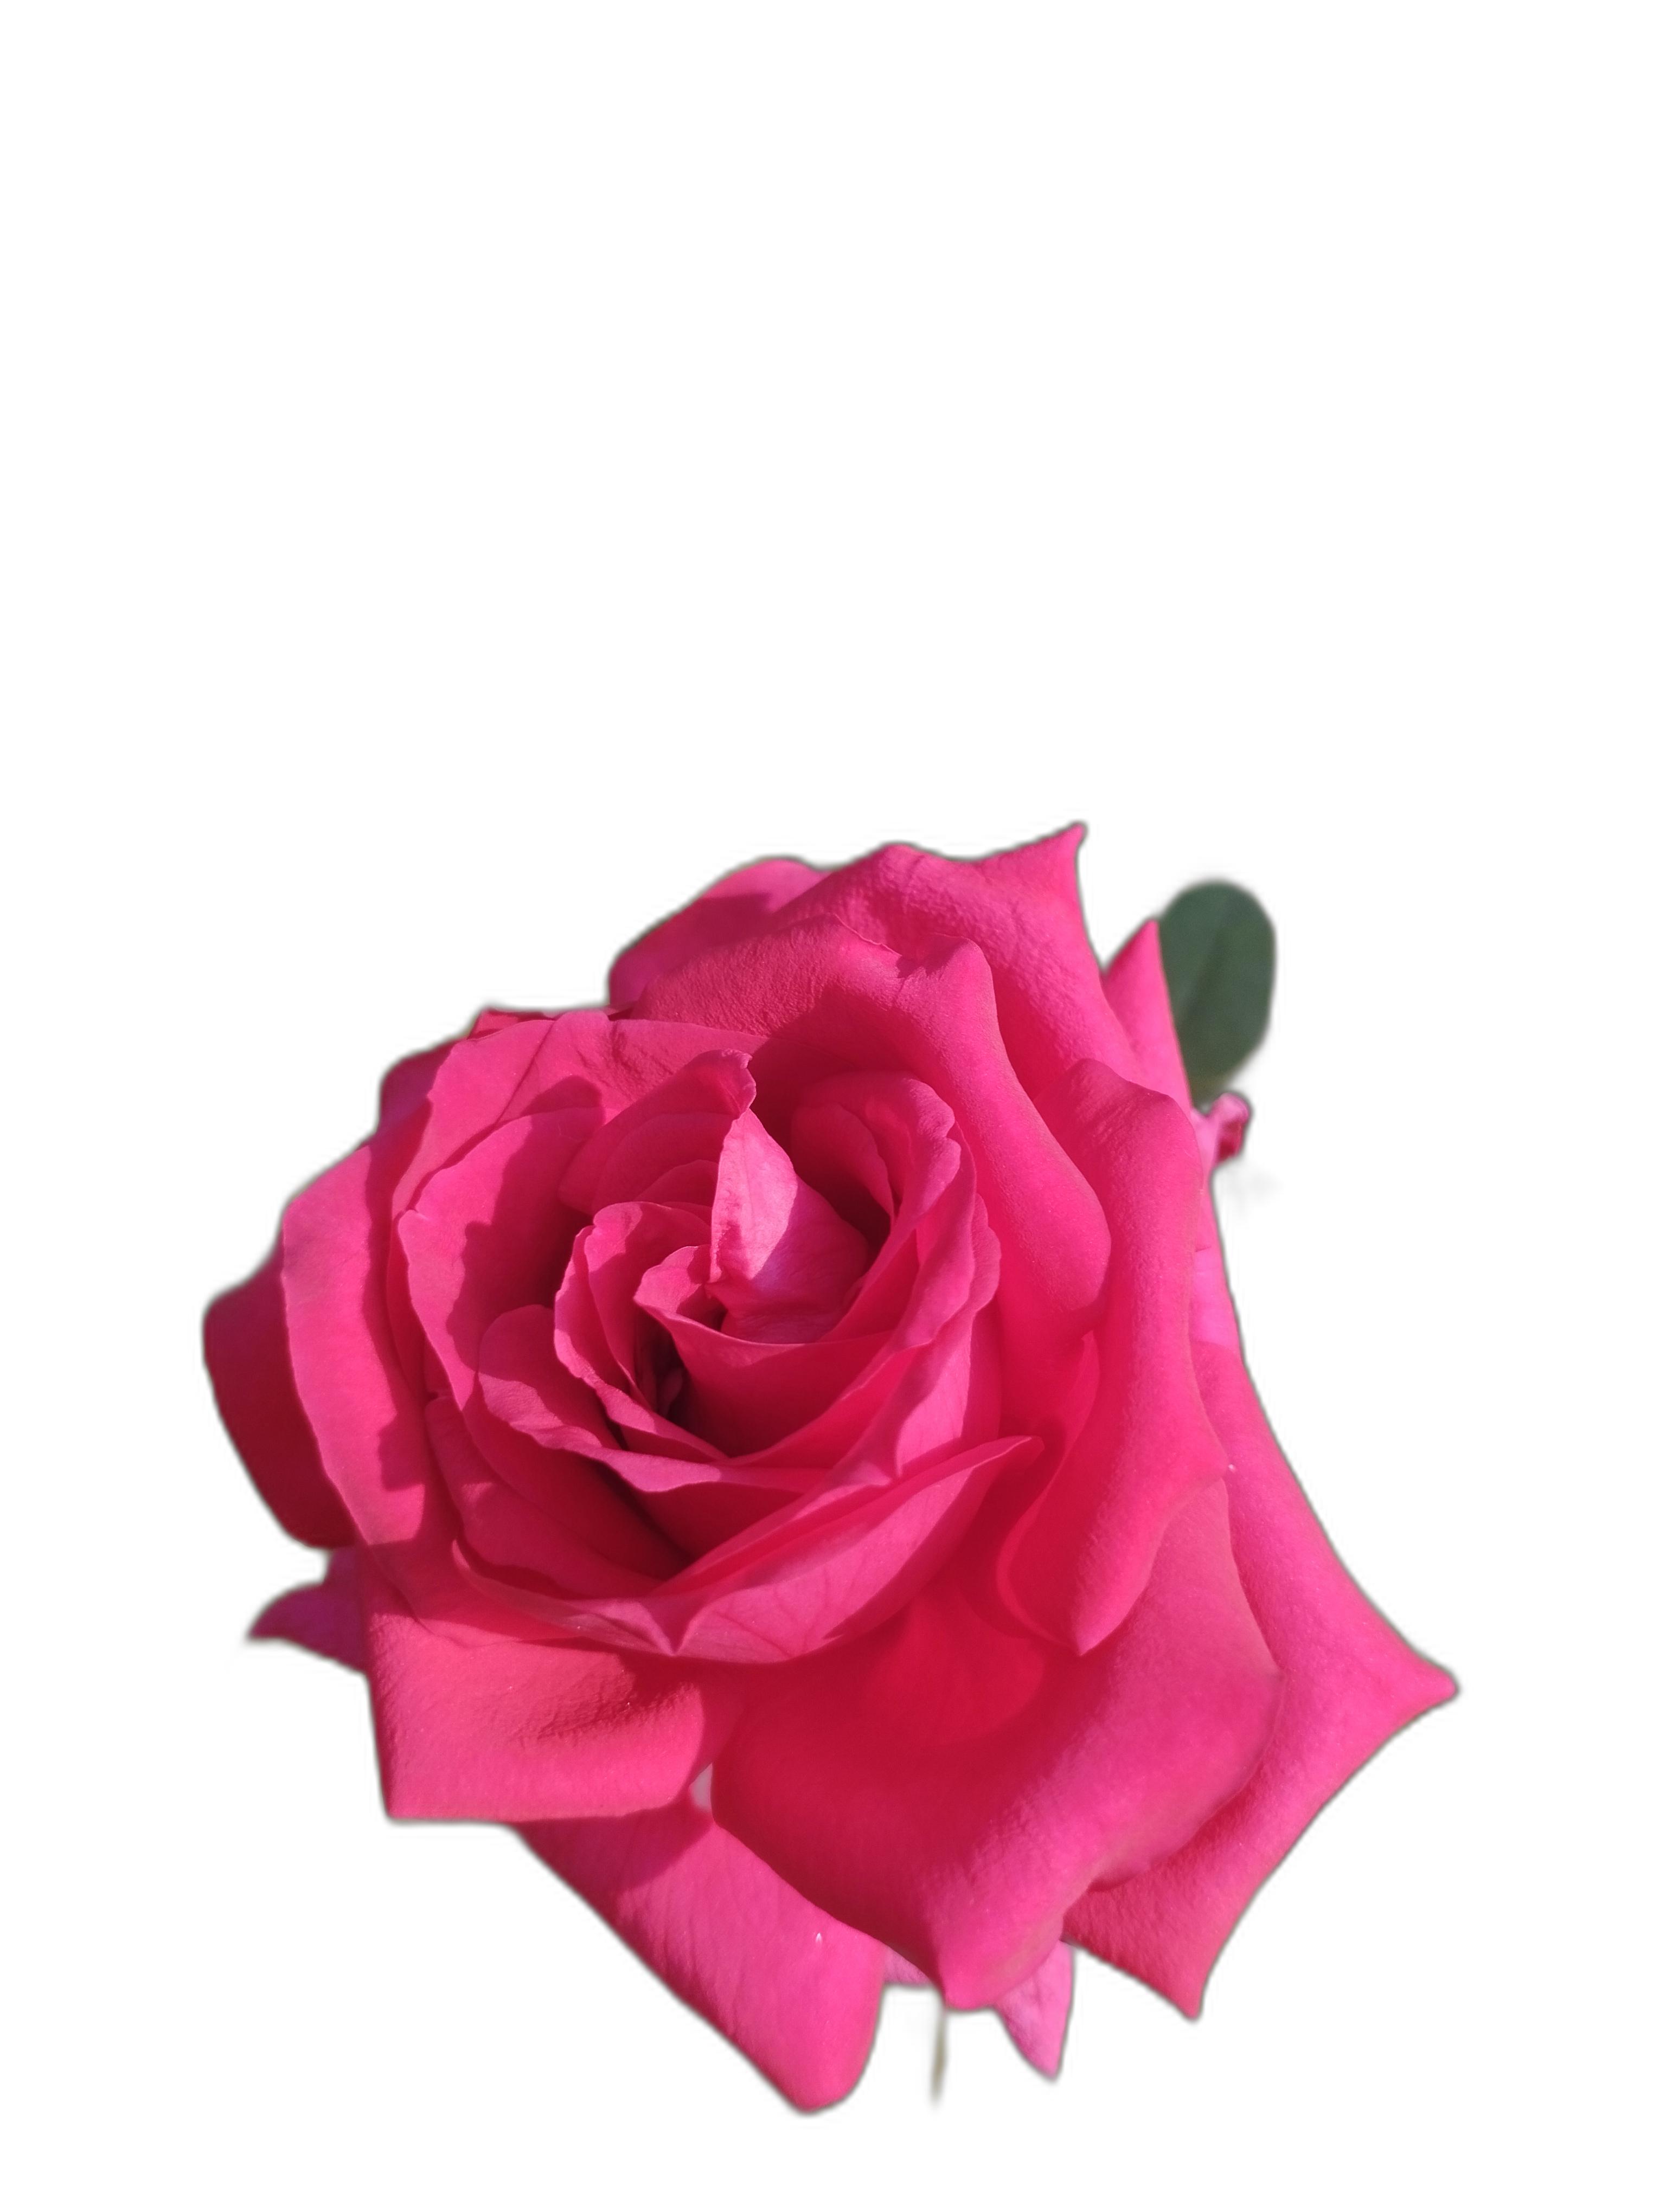
Label: Rose